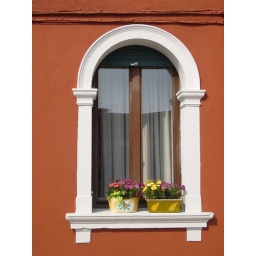
window of a house in murano island, venice, italy